Allard Prize for International Integrity

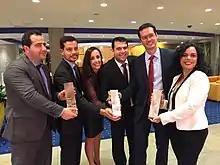
Winners of the 2017 Allard Prize display their awards. From left to right, Representative of winner Khadija Ismayilova, Four members of Operation Car Wash (Honourable Mention), Representative of Azza Soliman (Honourable Mention)

The Allard Prize for International Integrity is one of the world's largest prizes dedicated to the fight against corruption and the protection of human rights. The prize is awarded biennially to an individual, movement or organization that has "demonstrated exceptional courage and leadership in combating corruption, especially through promoting transparency, accountability and the Rule of Law." The winner receives the Allard Prize Award, a uniquely crafted brass artwork, and CAD$100,000. Honourable mention recipients are awarded a unique nickel-plated artwork, and may also receive a cash award.